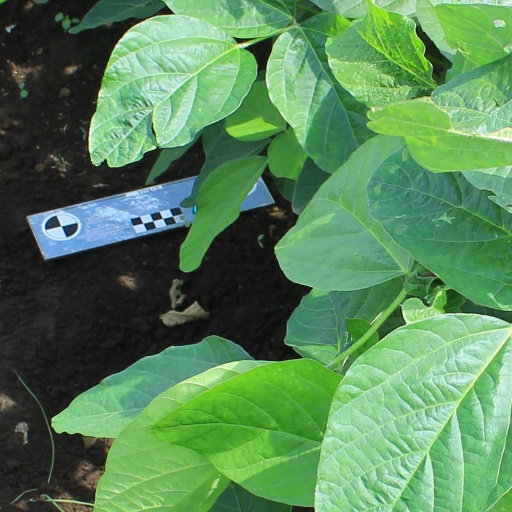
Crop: soybean